Venomous mammal

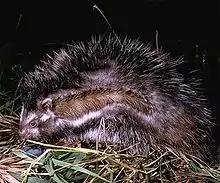
The African crested rat smears toxins on its flank hairs.

The African crested rat ("Lophiomys imhausi") has a mane of long, coarse black-and-white banded hairs which extends from the top of the animal's head to just beyond the base of the tail. This mane is bordered by a broad, white-bordered strip of hairs covering an area of glandular skin on the flank. When the animal is threatened or excited, the mane erects and this flank strip parts, exposing the glandular area. The hairs in this flank area are highly specialised; at the tips they are like ordinary hair, but are otherwise spongy, fibrous, and absorbent. The rat is known to deliberately chew the roots and bark of the poison-arrow tree ("Acokanthera schimperi"), so-called because human hunters extract a toxin, ouabain, to coat arrows that can kill an elephant. After the rat has chewed the tree, it deliberately slathers the resulting mixture onto its specialised flank hairs which are adapted to rapidly absorb the poisonous mixture, acting like a lamp wick. It thereby creates a defense mechanism that can sicken or even kill predators which attempt to bite it.